Wawat

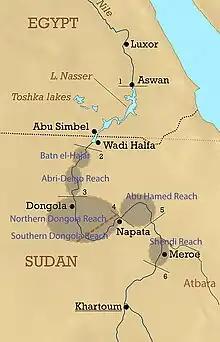
NileCataractReaches

Wawat (Ancient Egyptian: wꜣwꜣt) was the ancient Egyptian name for a region of Lower Nubia, extending roughly from the First Cataract near Elephantine to just north of the Second Cataract (in the area now submerged beneath Lake Nasser).